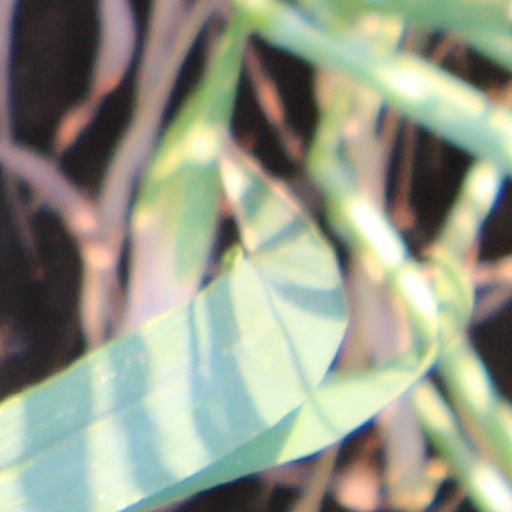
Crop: wheat